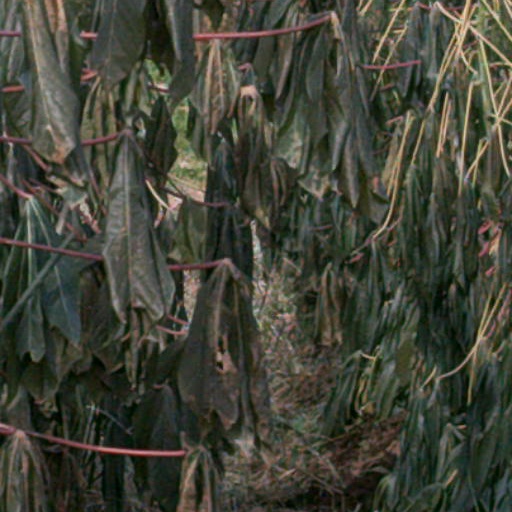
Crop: cassava